History of CR Flamengo

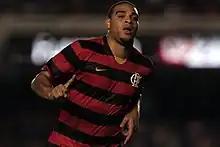
Adriano was a key leader in the 2009 Brazilian Championship victory.

On April 18, 2017, the 1st Chamber of the Supreme Federal Court (STF) rejected Flamengo's appeal against the court's decision granting Sport Club do Recife the sole right to be recognized by the Brazilian Football Confederation (CBF) as the 1987 Brazilian champion, confirming Sport Club do Recife as the sole champion. The CBF recognizes Sport as the 1987 champion but maintains that recognizing Flamengo as a co-champion would not violate the limits of "res judicata". The CBF expressed disagreement with the judicial decision, complying with the order to recognize Sport as the legitimate champion due to legal obligation, while stating that both clubs were considered champions.